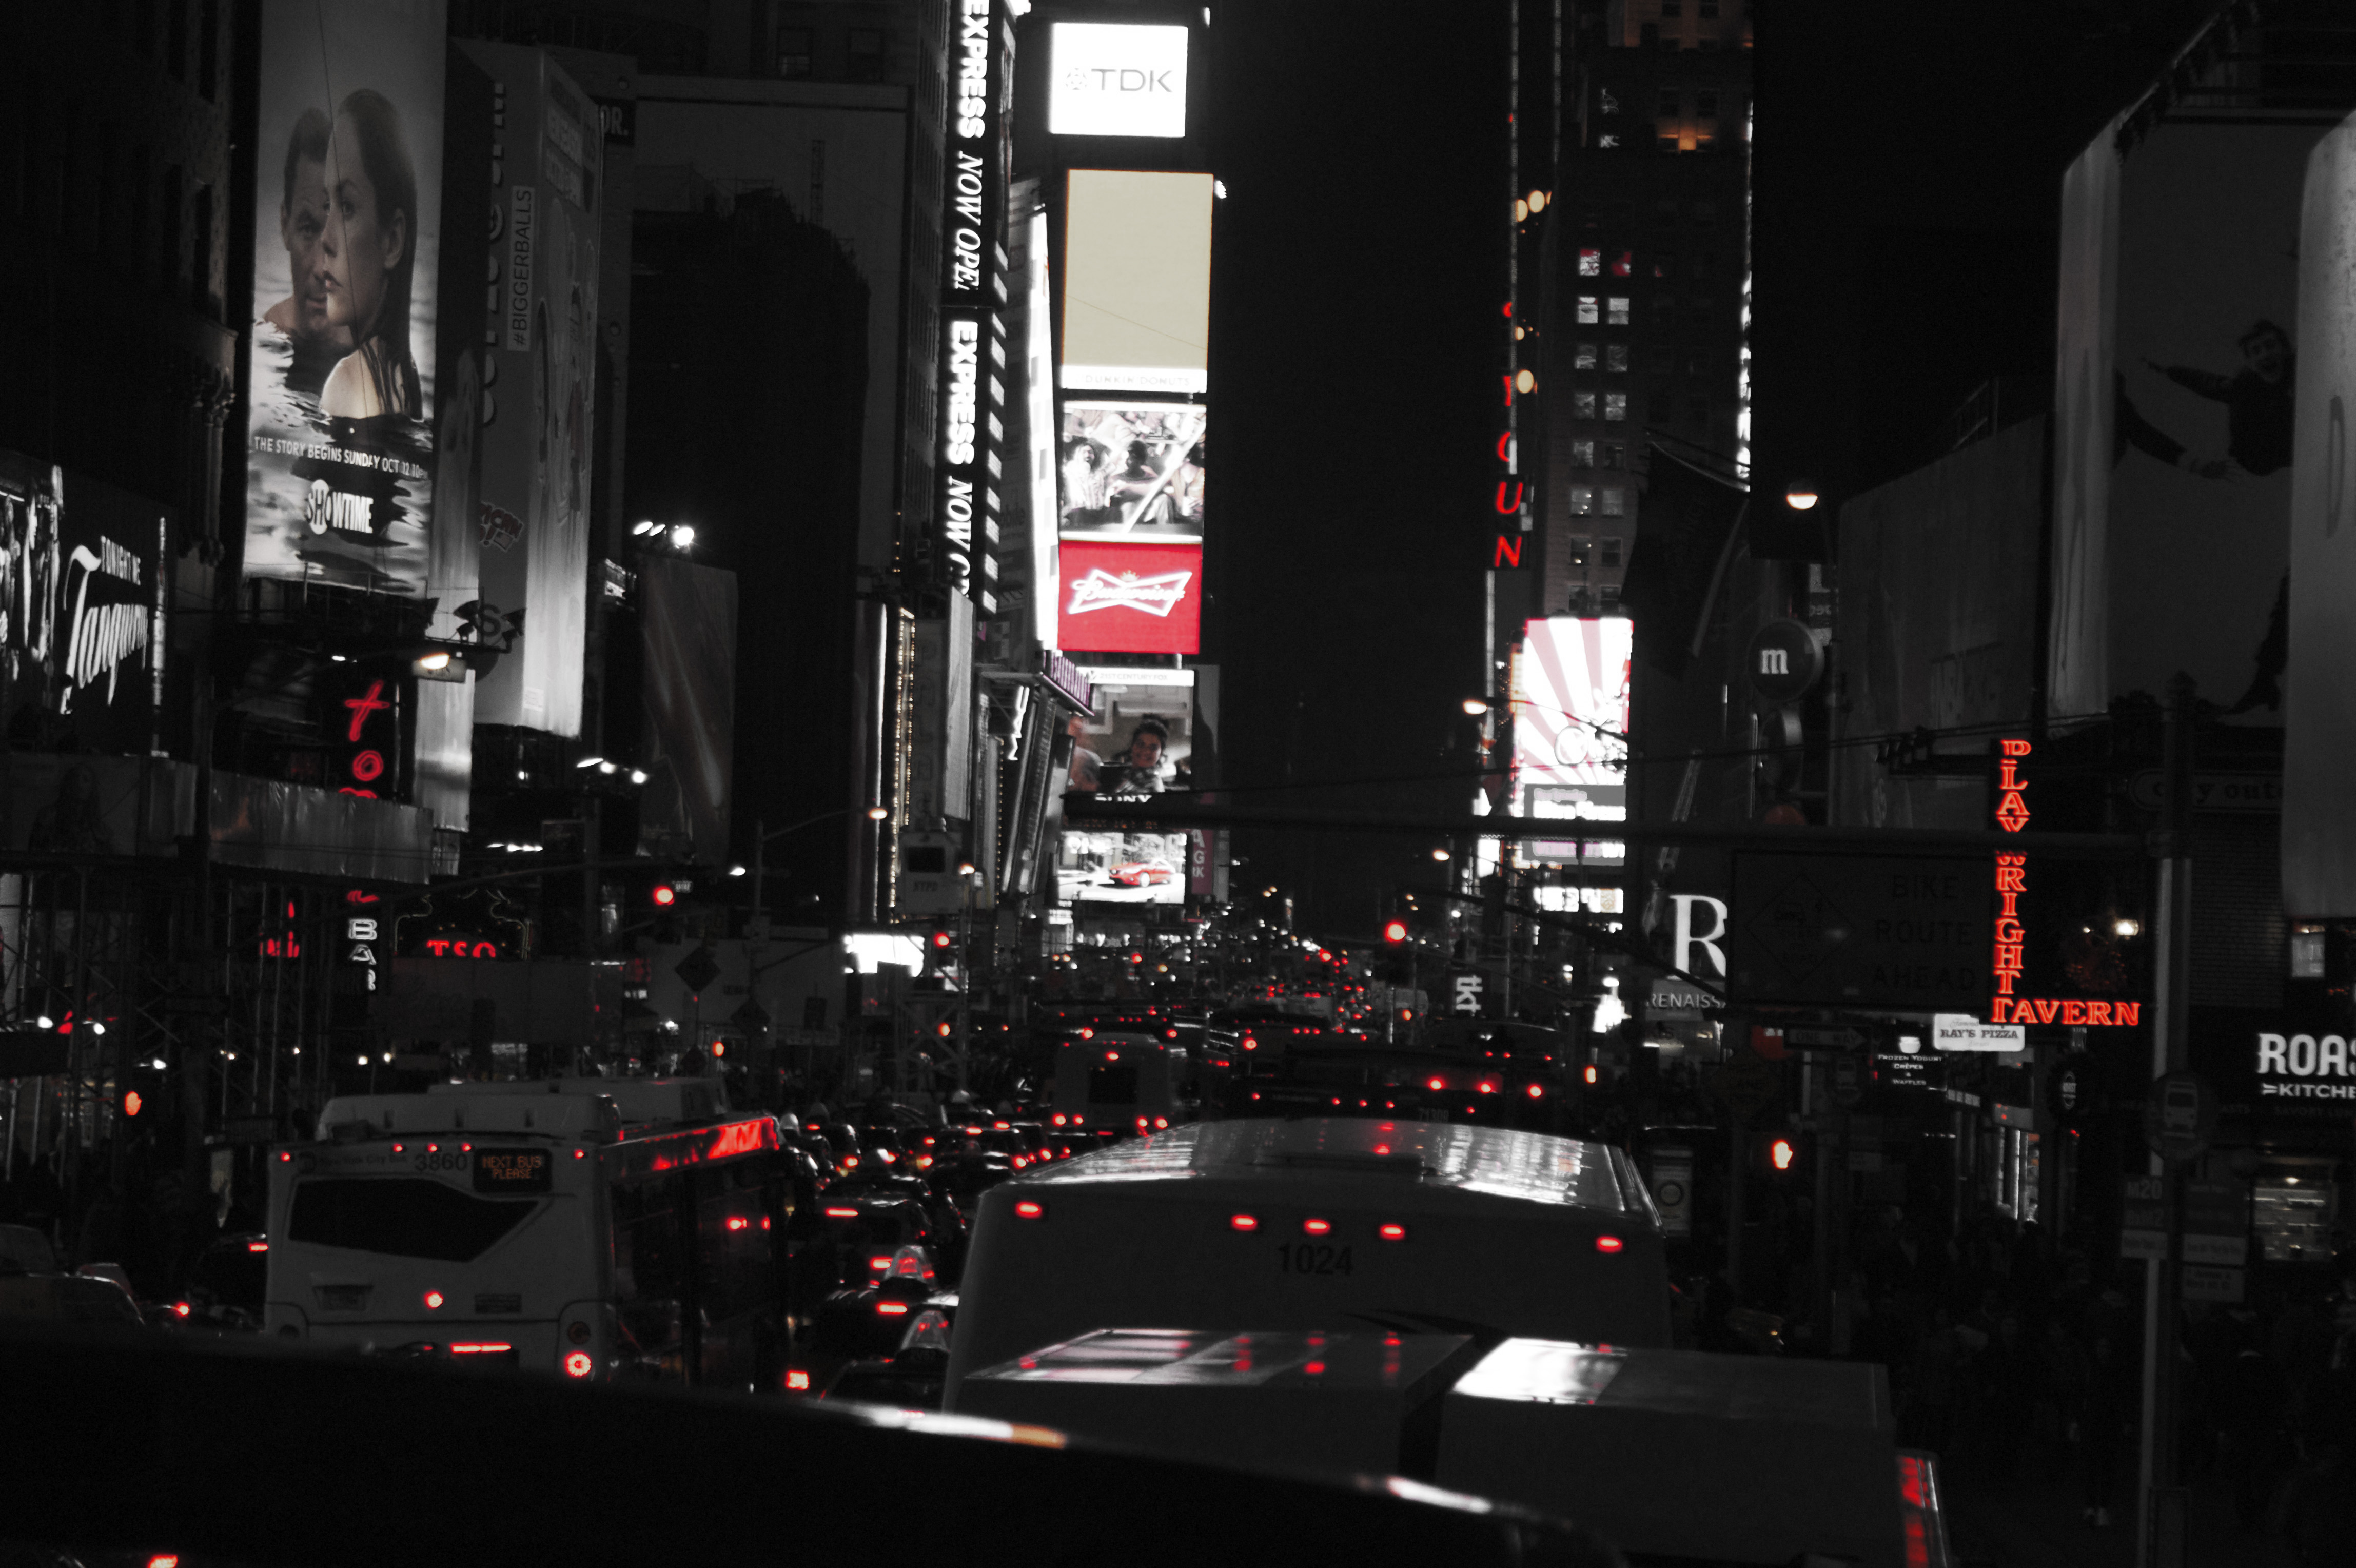
music, night, crowd, darkness, black, stage, performance, entertainment